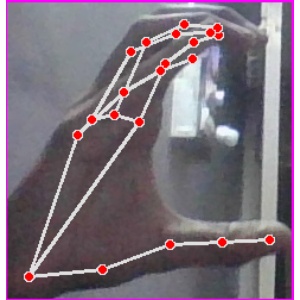
अक्षर: ऋ